Monet's Garden (horse)

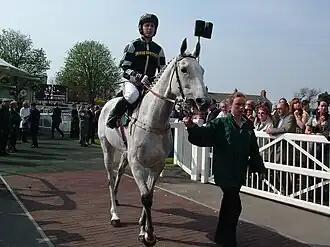
With Tony Dobbin aboard, leaving the parade ring at Aintree prior to his Melling Chase victory in April 2007.

His next start at Aintree was also a winning one on his 2007–08 National Hunt Season reappearance in the Grade 2 Old Roan Chase. He beat the then Gold Cup hero Kauto Star, although the latter was conceding weight all-round to his three rivals on his reappearance. Monet's Garden wouldn't then win at Aintree again for a clear two years- he was well beaten in the Totesport Bowl in 2008 and was beaten again in the 2008 renewal of the Old Roan by Knowhere. However, in the 2009 renewal, he made most of the running en route to convincingly reversing that 2008 form, with Tidal Bay in second, said 2008 victor Knowhere coming home in third and subsequent Grand National winner Don't Push It in fourth. In 2010, ridden by Dougie Costello, he achieved a third victory in the Old Roan Chase, making all the running and holding off a challenge from Poquelin in the run-in. It was to be his last race.